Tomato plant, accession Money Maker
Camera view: horizontal (90 deg, fisheye); turntable rotation: 300 degrees
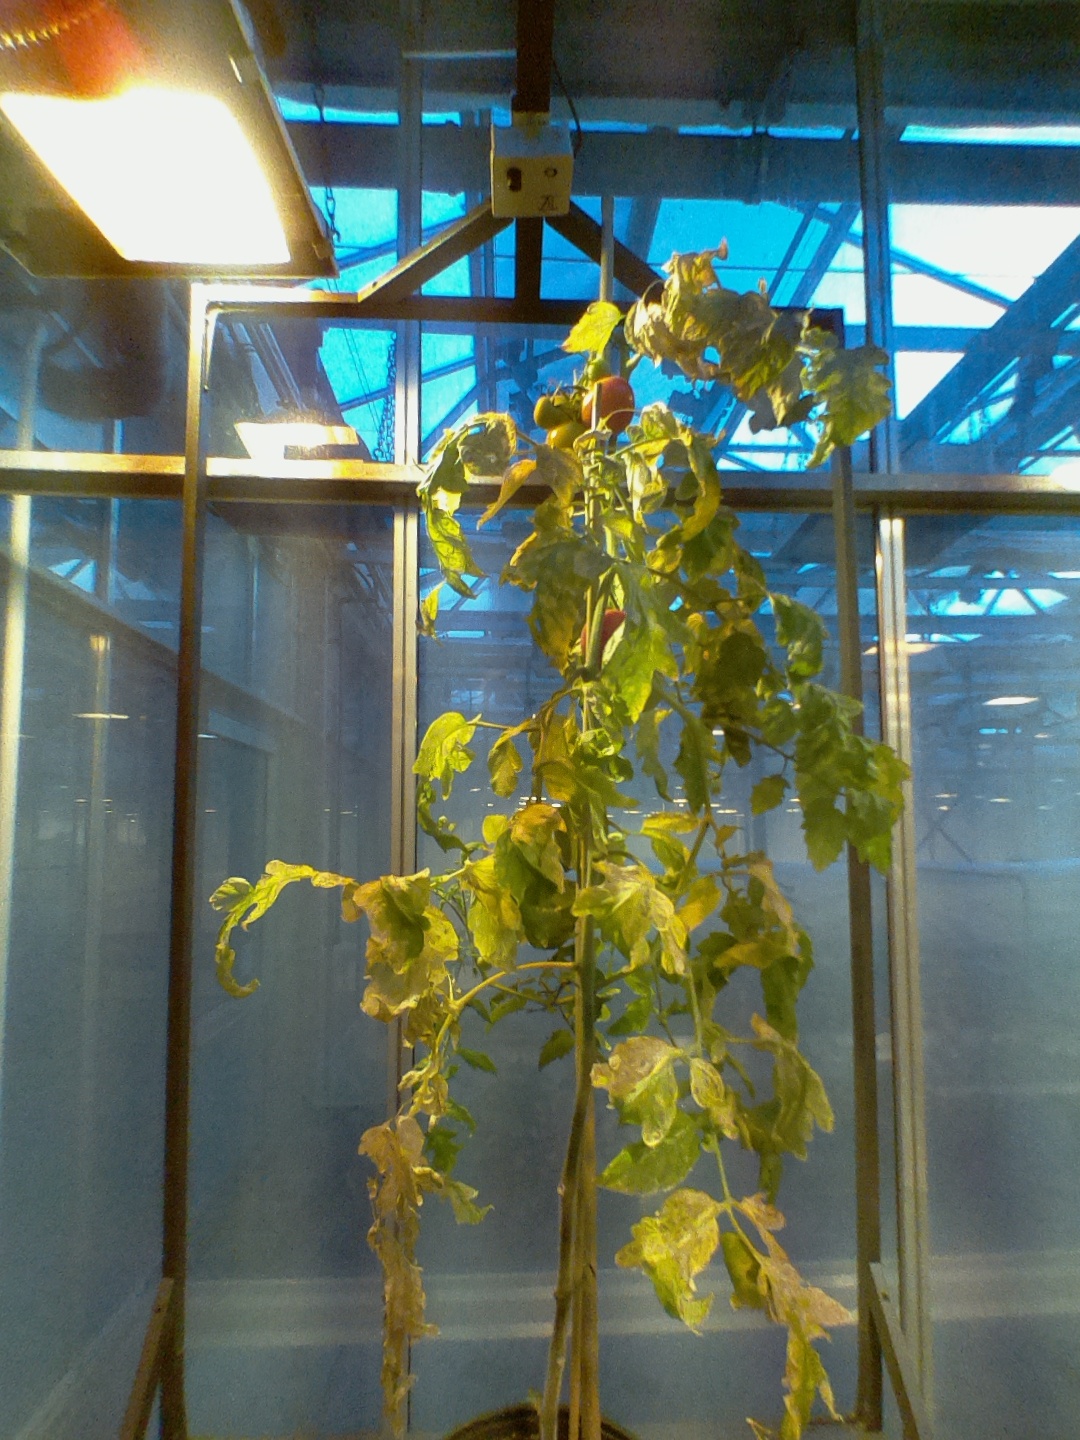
BBCH growth stage 85: 50%-60% of fruits show typical fully ripe color